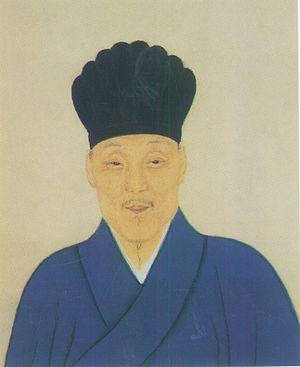
Cette page présente deux listes de pirates, boucaniers et flibustiers.
Zheng Jing, est le fils de Zheng Chenggong. Zheng Jing désigna son fils ainé Zheng Kezang comme successeur, mais c'est son fils Zheng Keshuang alors âgé de 12 ans qui lui succède.